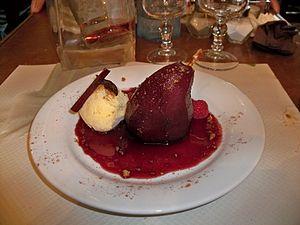
Poire au vin
La poire à la beaujolaise ou poire au vin est un dessert traditionnel du vignoble du Beaujolais.
Certeau d'hiver est un cultivar de poire ancienne, encore produite.
La poire est le fruit à pépins comestible au goût doux et sucré, produit par le poirier commun, arbre de la famille des Rosaceae.
L'Indre est un département français de la région Centre-Val de Loire qui tire son nom de l'Indre, une rivière qui le traverse. L'Insee et la Poste lui attribuent le numéro de code 36.